Aileen Osborn Webb

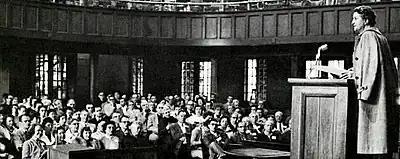
Aileen Webb addressing the Third Annual Conference of American Craftsmen, June 19–21, 1959, at Lake George, New York.

In 1944, she founded the School of the American Craftsman (SAC), now part of the Rochester Institute of Technology in Rochester, New York. In 1948, Shelburne Craft School established a pottery studio and kiln, thanks to Aileen Osborn Webb. In 1956, she founded the Museum of Contemporary Crafts, now known as the Museum of Arts and Design, the first museum to exhibit craft art by living artists. In 1964, she created the World Crafts Council to support indigenous craftspeople around the world.